Kongsdal

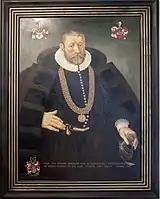
Peder Reedtz

In 1587, Frederick II ceded Tygestrup to Peder Reedtz in exchange for land elsewhere. Redtz had come to Denmark at the outbreak of the Northern Seven Years' War where he had won the favour of the king. He had for a while served as avener and was later rewarded with a number of eoyal fiefs on Zealand: Peder Reedtz increased the size of the estate through a number of barters with the king. On his death in 1667, it passed to his son Frederik Reedtz. He was, artly as a result of his two marriages, also able to expand the estate. He was a member of the Privy Council and "kensmand" of Vordingborg Castle. His son, Peder Reedtz, who inherited the estate in 1659, spent most of his time at the royal court in Copenhagen. In 1667, he was appointed as Chancellor to Frederick III. Tygestrup was by then a very large estate.